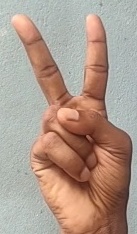
ASL sign: 2